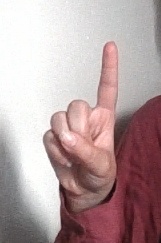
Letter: bb